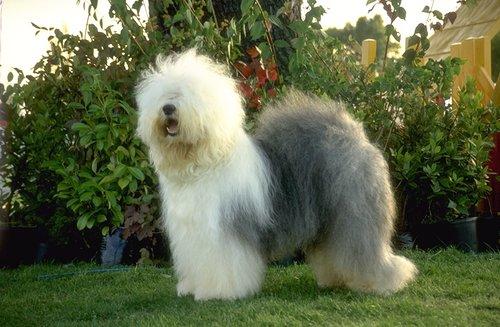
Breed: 257-n000108-Old_English_sheepdog